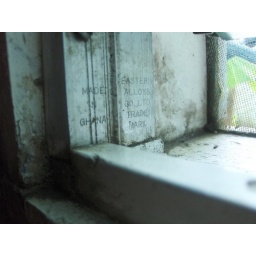
The window screen in my room at my home stay.